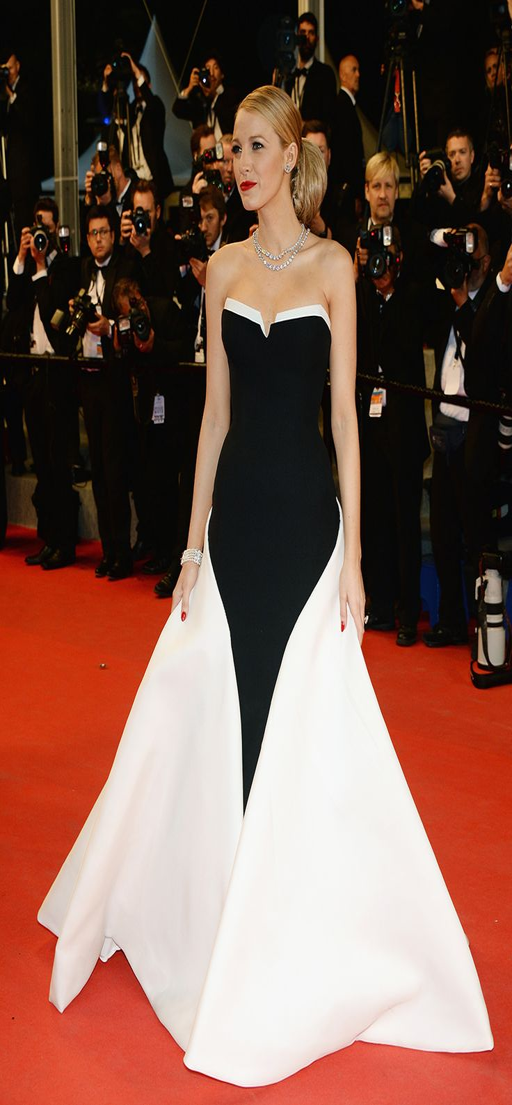
actor at premiere during festival .